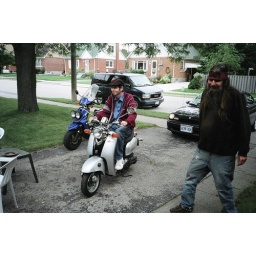
My scoot in the back ground at Barry's house